Jacob Cornelis van Slee

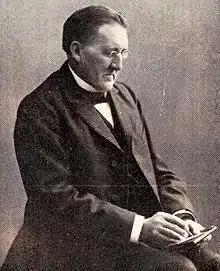
Jacob Cornelis van Slee

Jacob Cornelis van Slee (1841–1929) was a Dutch Reformed clergyman and scholar. He was the author of a study of the Windesheim Congregation, "De kloostervereeniging van Windesheim" (Leiden, 1874), and between 1875 and 1900 contributed articles on theologians to the "Allgemeine Deutsche Biographie".